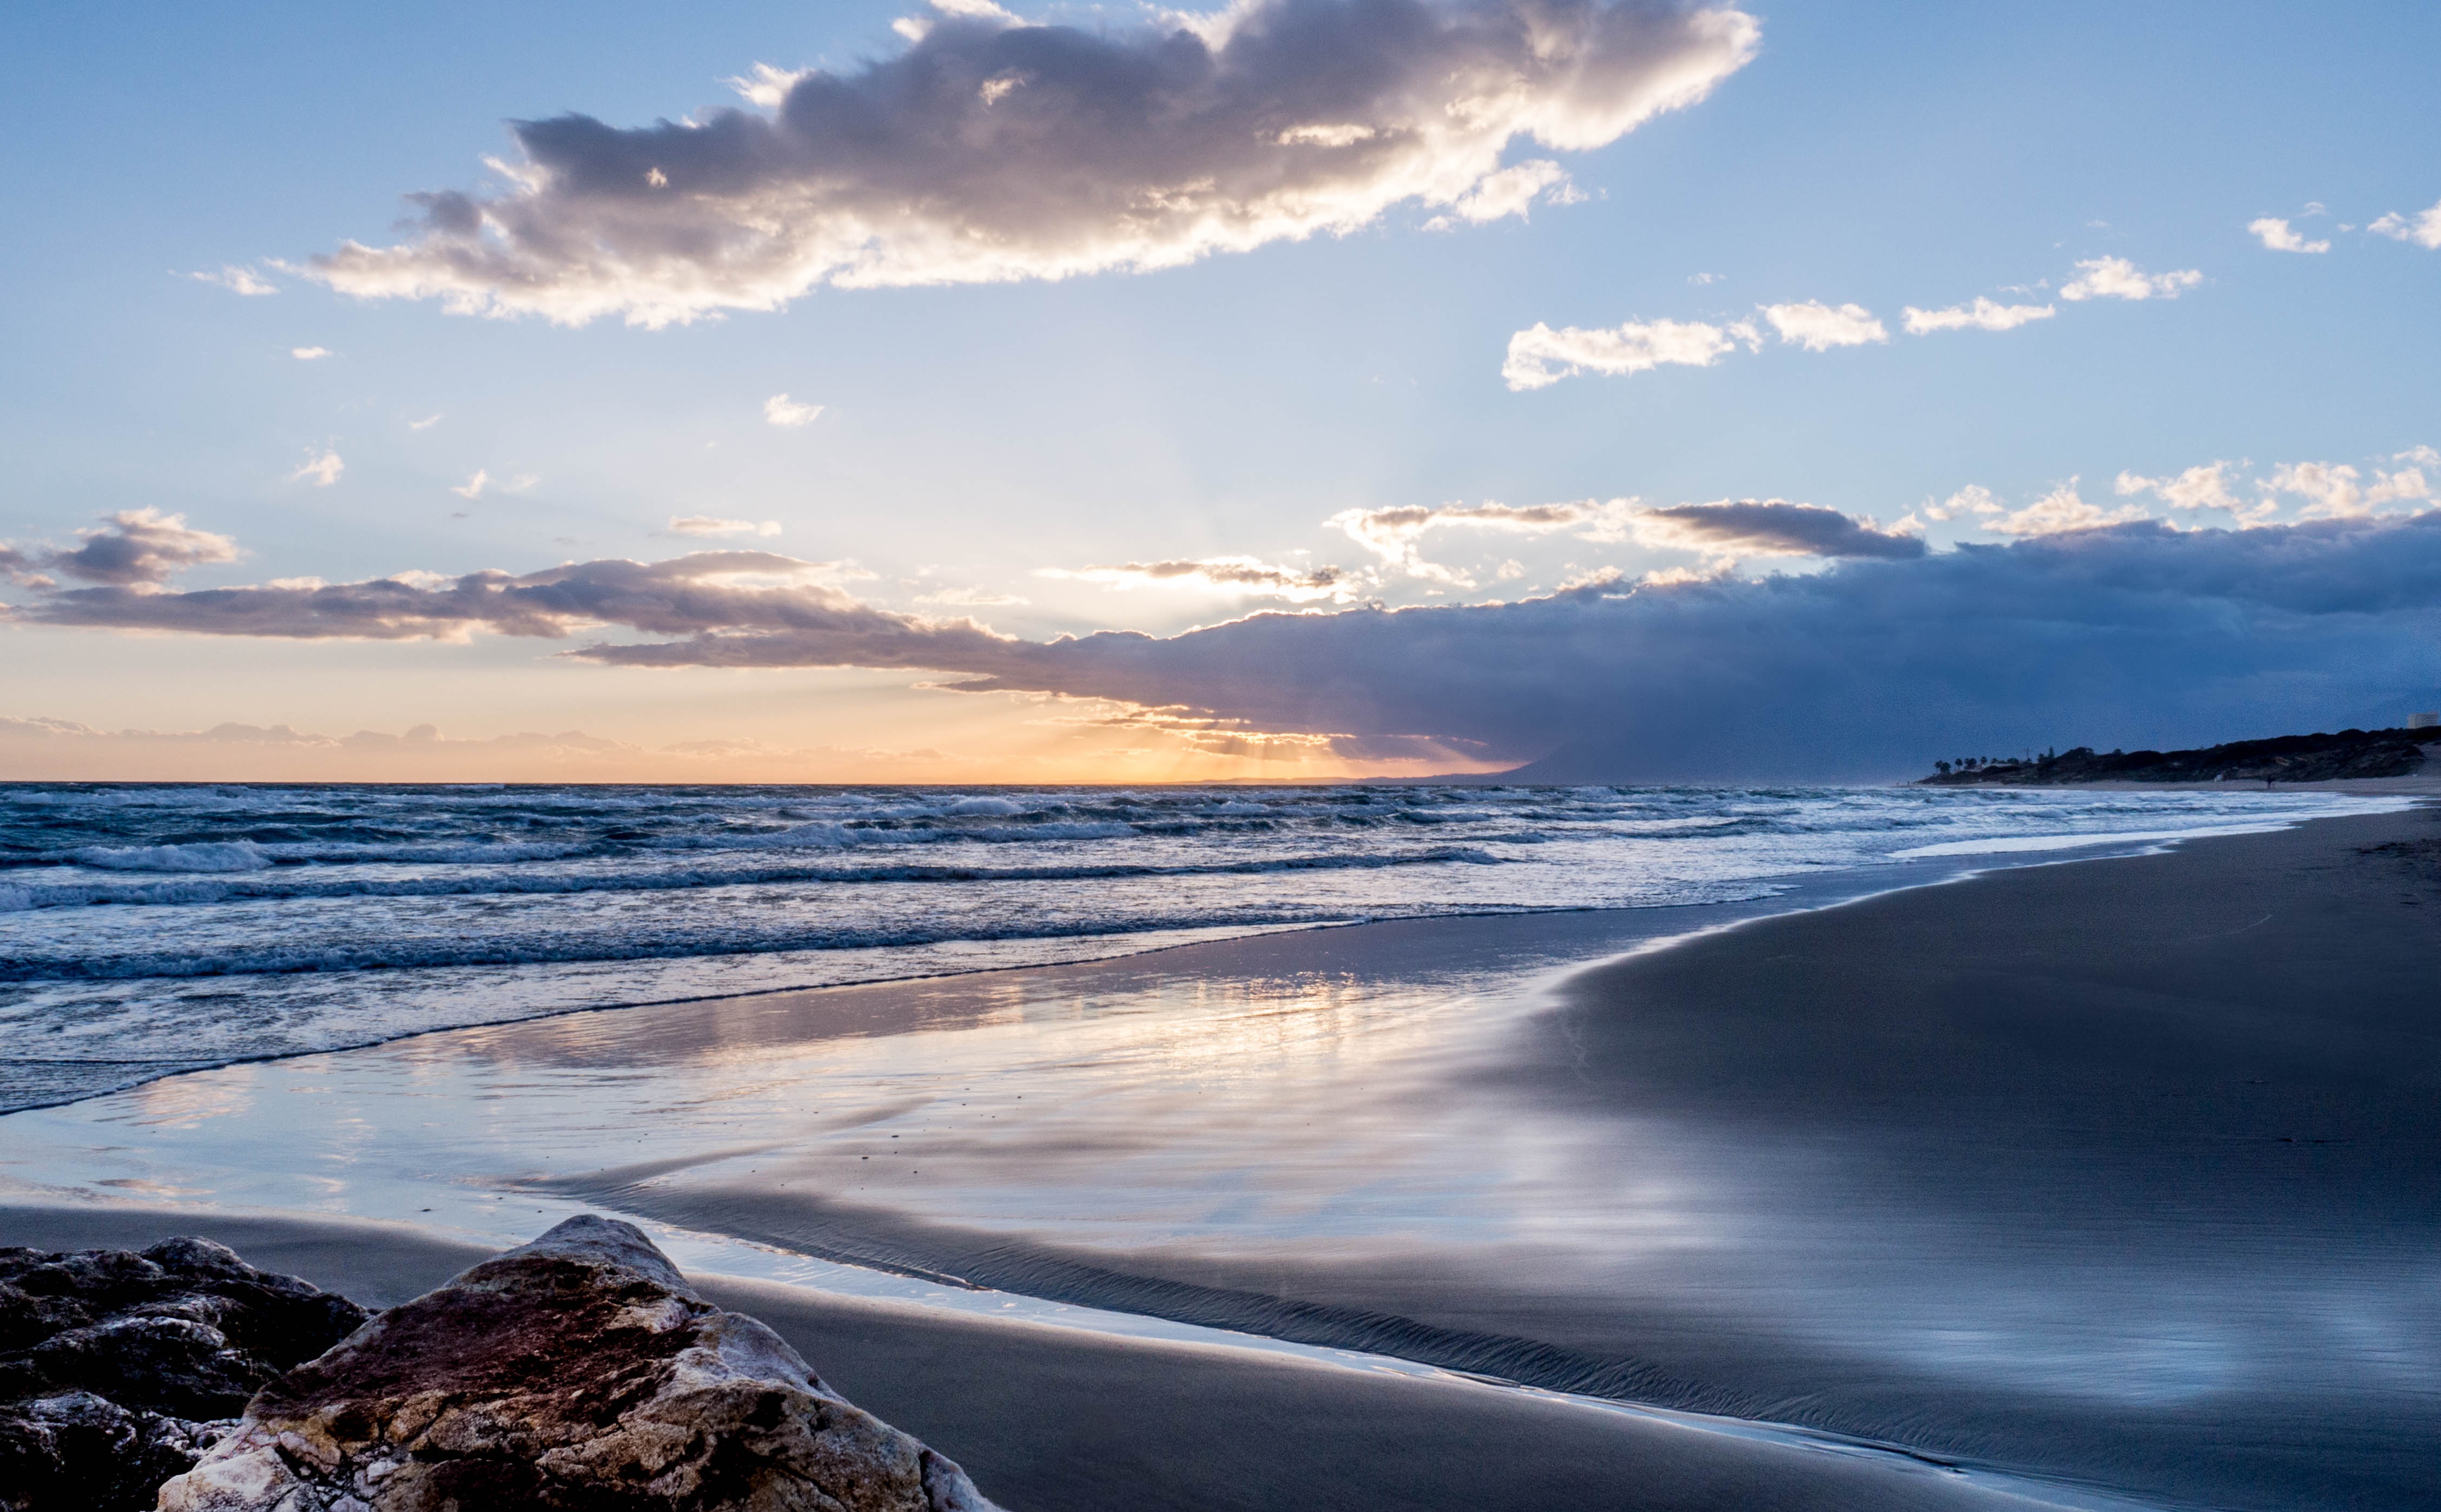
beach, sea, coast, water, sand, rock, ocean, horizon, cloud, sky, sun, sunrise, sunset, sunlight, morning, shore, wave, dawn, dusk, evening, reflection, bay, blue, marina, body of water, stillness, rocks, spain, andalusia, loch, malaga, costa del sol, cabopino, mijas costa, wind wave